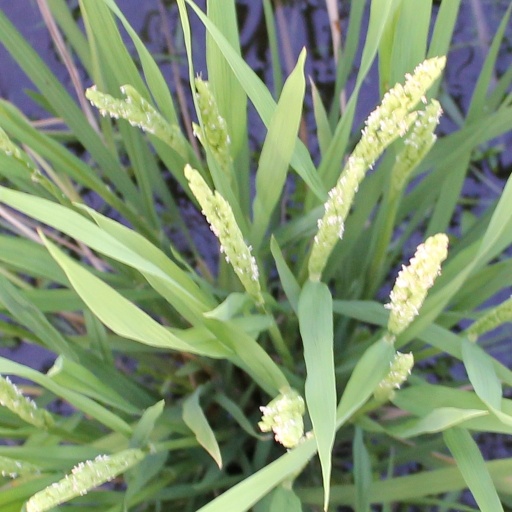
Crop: rice